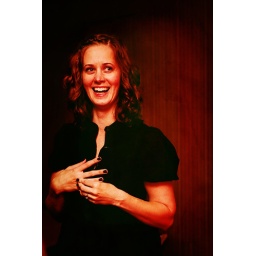
girl in red